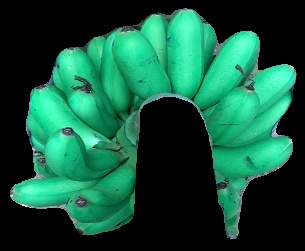
Variety: rasbale
Grade: grade1